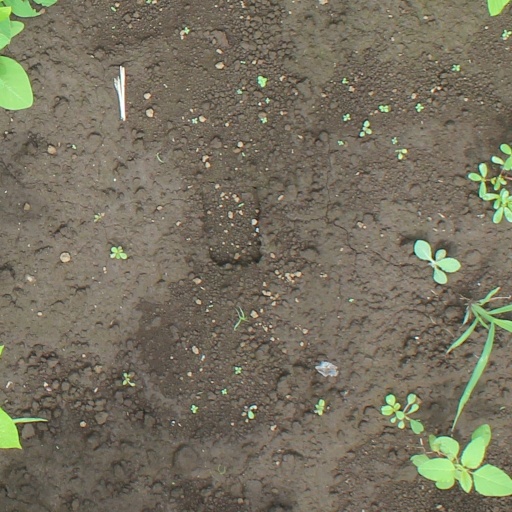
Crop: soybean